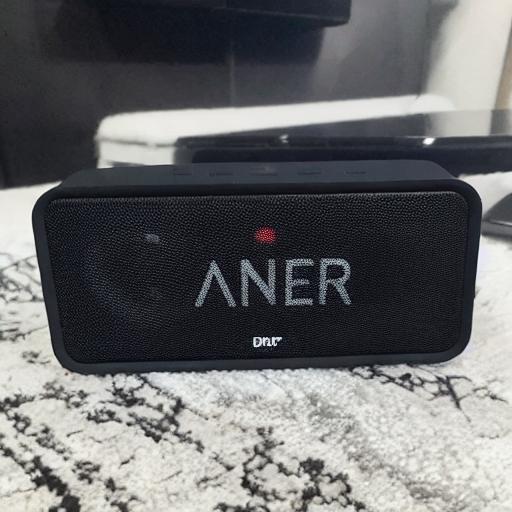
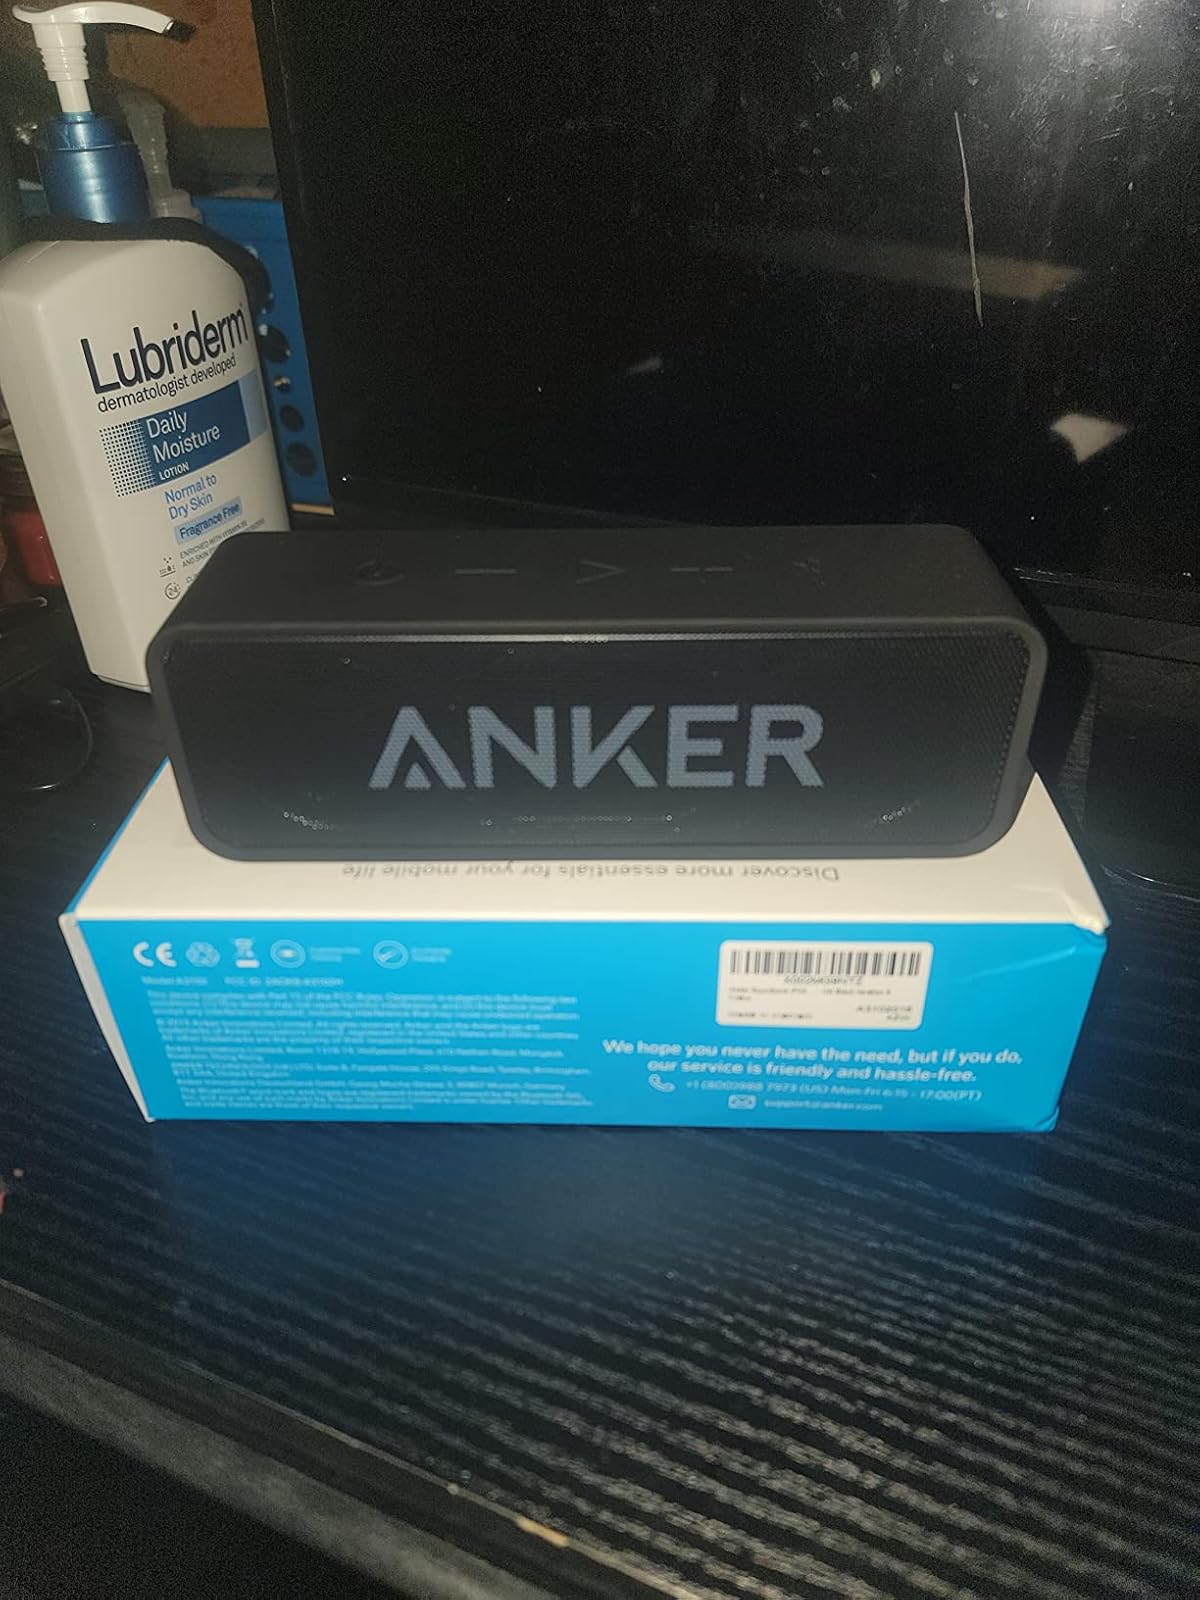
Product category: speaker
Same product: no